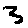
Label: 3